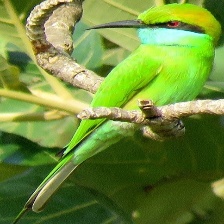
Species: ASIAN GREEN BEE EATER
Scientific name: MEROPS ORIENTALIS
ImageNet parent category: bee_eater